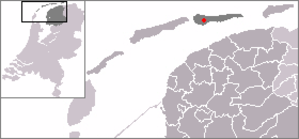
Ballum est un village de la commune néerlandaise d'Ameland, sur l'île du même nom, dans la province de Frise.